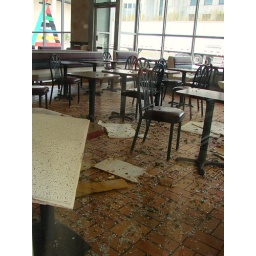
The Burger King on Travis Street near the Chase Tower -- glass is covering the floor